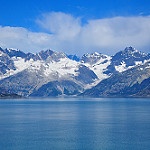
Scene: Outdoor